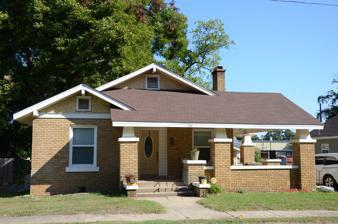
Building: Bell House (Searcy, Arkansas)
Country: United States of America
Year built: 1915
Historic house in Arkansas, United States United States historic place Bell House U.S. National Register of Historic Places Location in Arkansas Show map of Arkansas Location in United States Show map of the United States Location 302 W. Woodruff Ave., Searcy, Arkansas Coordinates 35°14′47″N 91°44′24″W / 35.24639°N 91.74000°W / 35.24639; -91.74000 Area less than one acre Built 1915 ( 1915 ) Architectural style Bungalow/craftsman MPS White County MPS NRHP reference No. 91001201 Added to NRHP September 5, 1991 The Bell House is a historic house at 302 West Woodruff Avenue in Searcy, Arkansas .  It is a single-story brick structure, with an irregular roofline.  A porch, headed by a side gable entrance projects to the right, continuing across the front to meet a small front-gable projecting in front of a higher front-facing gable roof.  The porch is supported by high brick piers topped by short wooden posts.  Built in 1915, it is a fine local example of Craftsman architecture. The house was listed on the National Register of Historic Places in 1991. See also National Register of Historic Places listings in White County, Arkansas References